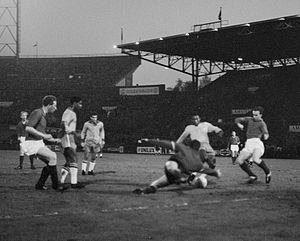
L'équipe du Brésil de football est la sélection de joueurs brésiliens représentant le pays lors des compétitions internationales de football masculin, sous l'égide de la Confédération brésilienne de football.